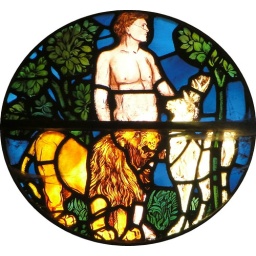
West window rose by Morris and Co, 1862 - detail : The Creation - Adam Naming the Beasts, by Philip Webb